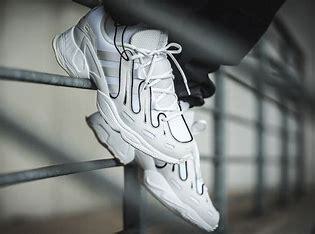
Brand: Adidas
Model: EQT Gazelle